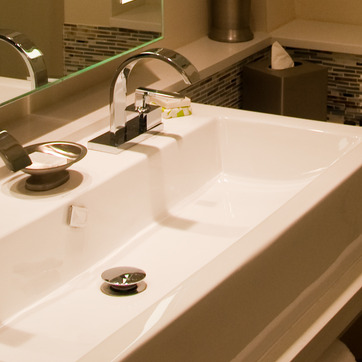
Material: ceramic